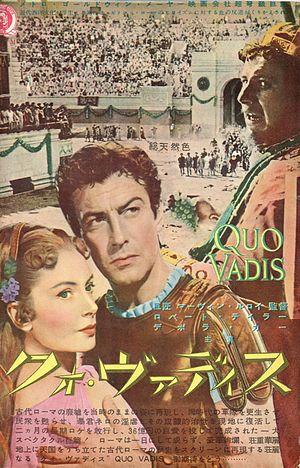
Par date de première sortie en salles